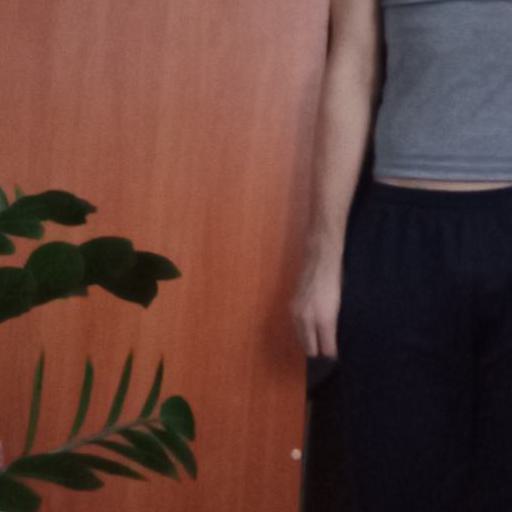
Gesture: no_gesture